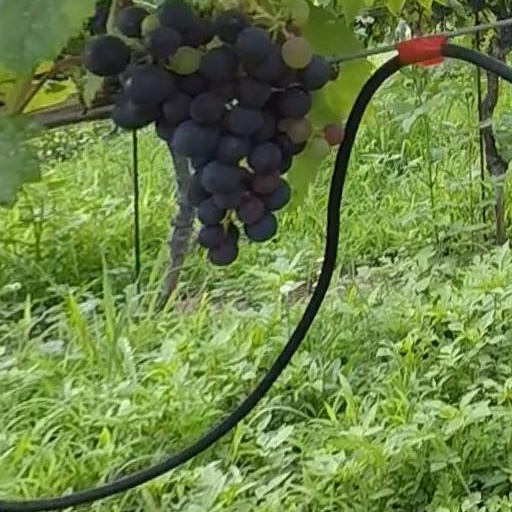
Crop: grape